Harlem Yacht Club

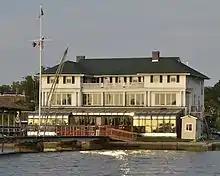
Photo of Harlem Yacht Club, City Island, NY from Eastchester Bay

The Harlem Yacht Club (HYC) is a yacht club on City Island in the New York City borough of The Bronx. Incorporated in 1883, it is the third oldest continuously functioning yacht club in the City of New York, following The New York Yacht Club (founded in 1844) and the Williamsburgh Yacht Club (founded in 1871). The club currently has over 100 enrolled members in various membership categories.